Answer in natural language. Which point is closer to the camera taking this photo, point B  or point C? Choose between the following options: B or C
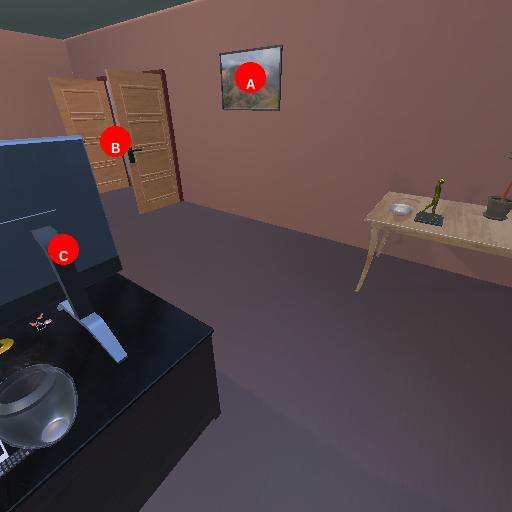
<answer>C</answer>